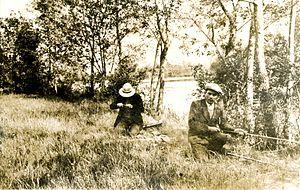
Une partie de pêche à la ligne au bord de l' étang de La Sablière (près de l' Île-d' Elle) le dimanche 9 mai 1937. Etang de La Sablière, L'Île-d' Elle (commune de), Vendée, France.